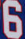
Number: 6